Greenwich Hospital, London

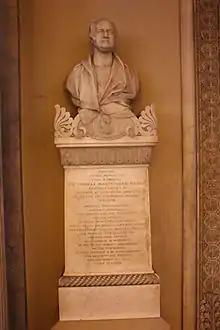
Memorial to Sir Thomas Hardy in Chapel at Greenwich's Old Royal Naval College.

An early controversy arose when it emerged that the original plans for the hospital would have blocked the riverside view from the Queen's House. Queen Mary II therefore ordered that the buildings be split, providing an avenue leading from the river through the hospital grounds up to the Queen's House and Greenwich Hill beyond. This gave the hospital its distinctive look, with its buildings arranged in a number of quadrants. Its four main buildings (the "Courts") are bisected north–south by a Grand Square and processional route, and east–west by an internal road from the East Gate (and gate-house) to the West Gate (and gate-house) by Greenwich Market in Greenwich town centre. The Grand Square and processional route running north–south maintained access to, and a river view from, the Queen's House and Greenwich Park beyond.